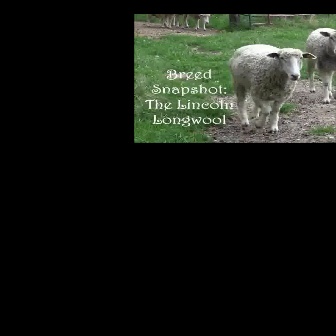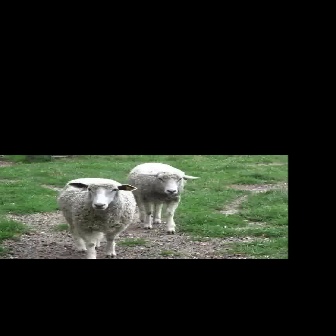
  Please identify the target specified by the bounding box [227,44,316,133] in the first image and locate it in the second image. Return the coordinates in [x_min,y_min,x_max,y_max] format.
Answer: [56,177,137,258]